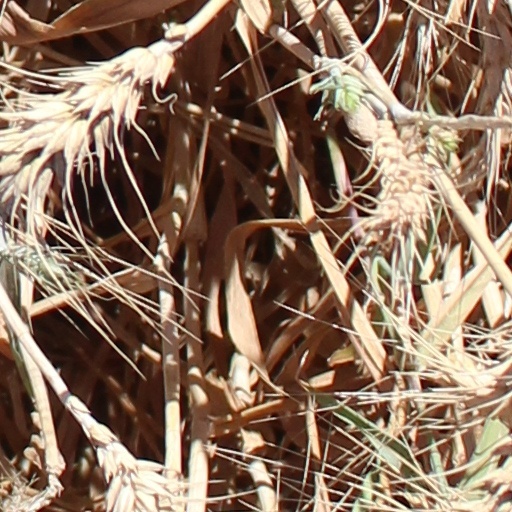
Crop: wheat